Zeno's paradoxes

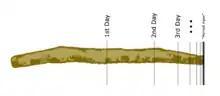
Diagram of Hui Shi's stick paradox

Roughly contemporaneously during the Warring States period (475–221 BCE), ancient Chinese philosophers from the School of Names, a school of thought similarly concerned with logic and dialectics, developed paradoxes similar to those of Zeno. The works of the School of Names have largely been lost, with the exception of portions of the "Gongsun Longzi". The second of the Ten Theses of Hui Shi suggests knowledge of infinitesimals:"That which has no thickness cannot be piled up; yet it is a thousand li in dimension." Among the many puzzles of his recorded in the "Zhuangzi" is one very similar to Zeno's Dichotomy: The Mohist canon appears to propose a solution to this paradox by arguing that in moving across a measured length, the distance is not covered in successive fractions of the length, but in one stage. Due to the lack of surviving works from the School of Names, most of the other paradoxes listed are difficult to interpret.